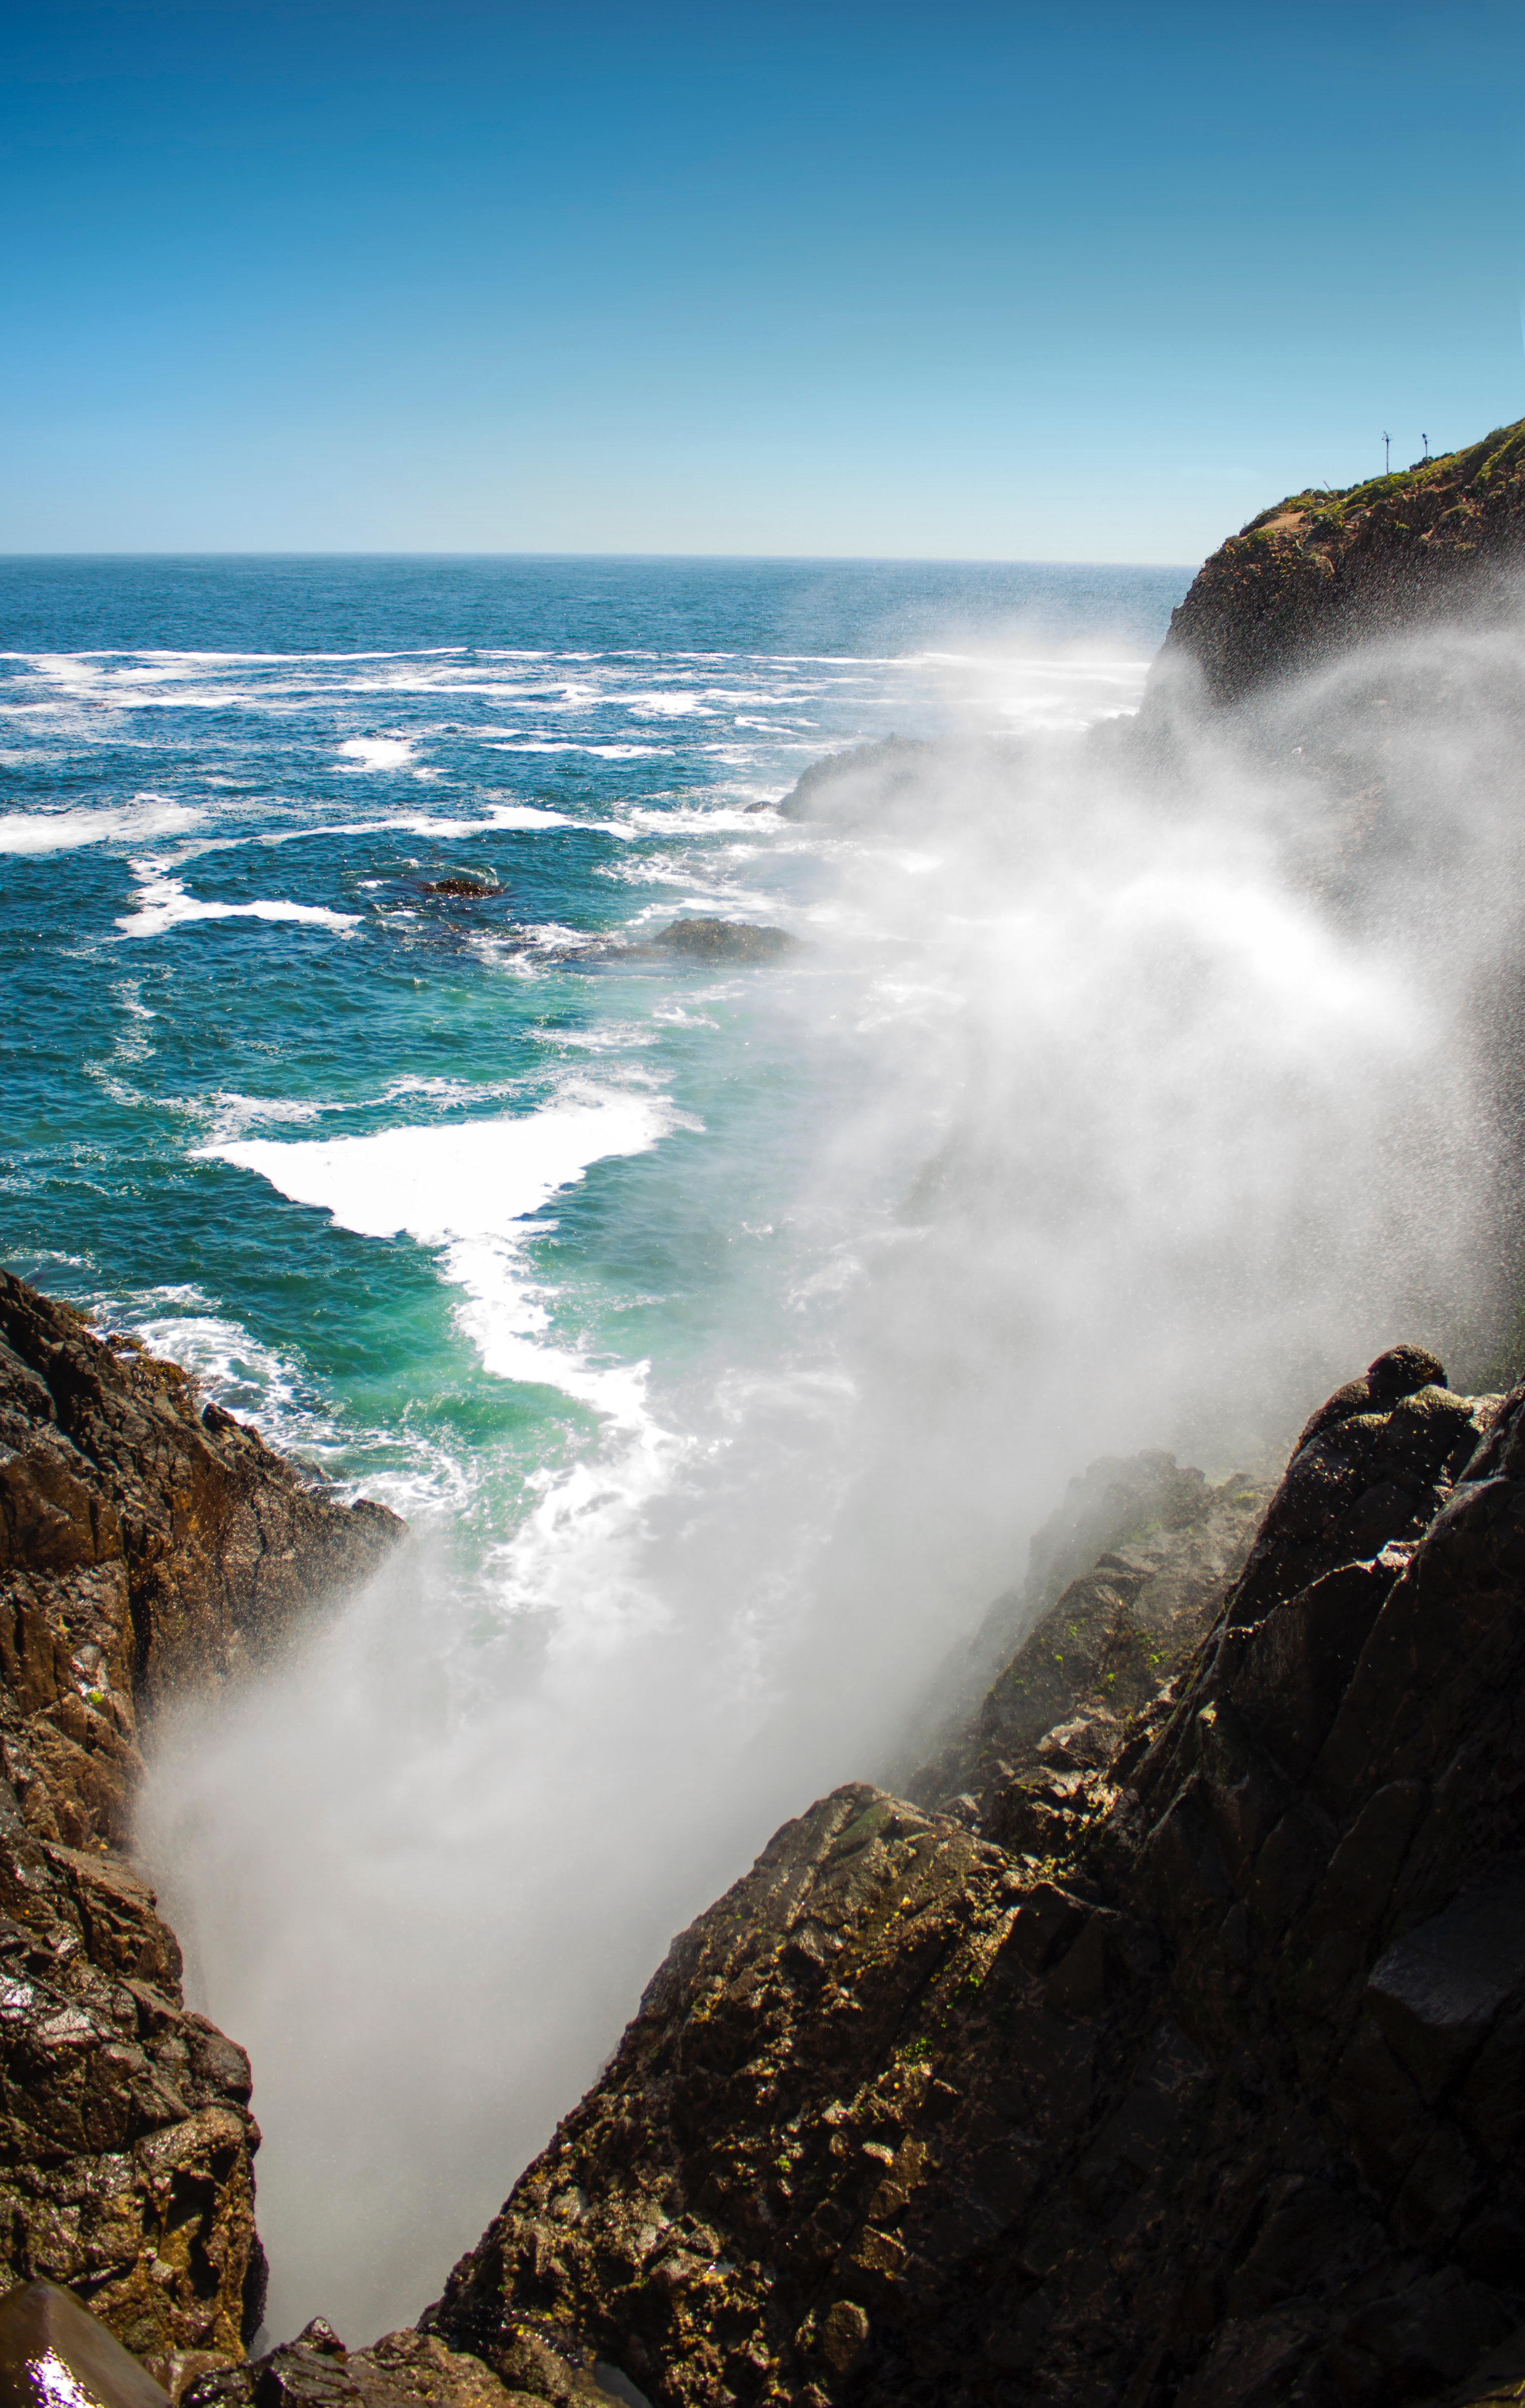
body of water, wave, sea, water, sky, nature, coast, ocean, shore, wind wave, rock, coastal and oceanic landforms, water resources, atmospheric phenomenon, cliff, headland, cloud, watercourse, beach, klippe, terrain, tide, promontory, bay, formation, horizon, mountain, vacation, tropics, cape, sound, wind, waterfall, tide pool